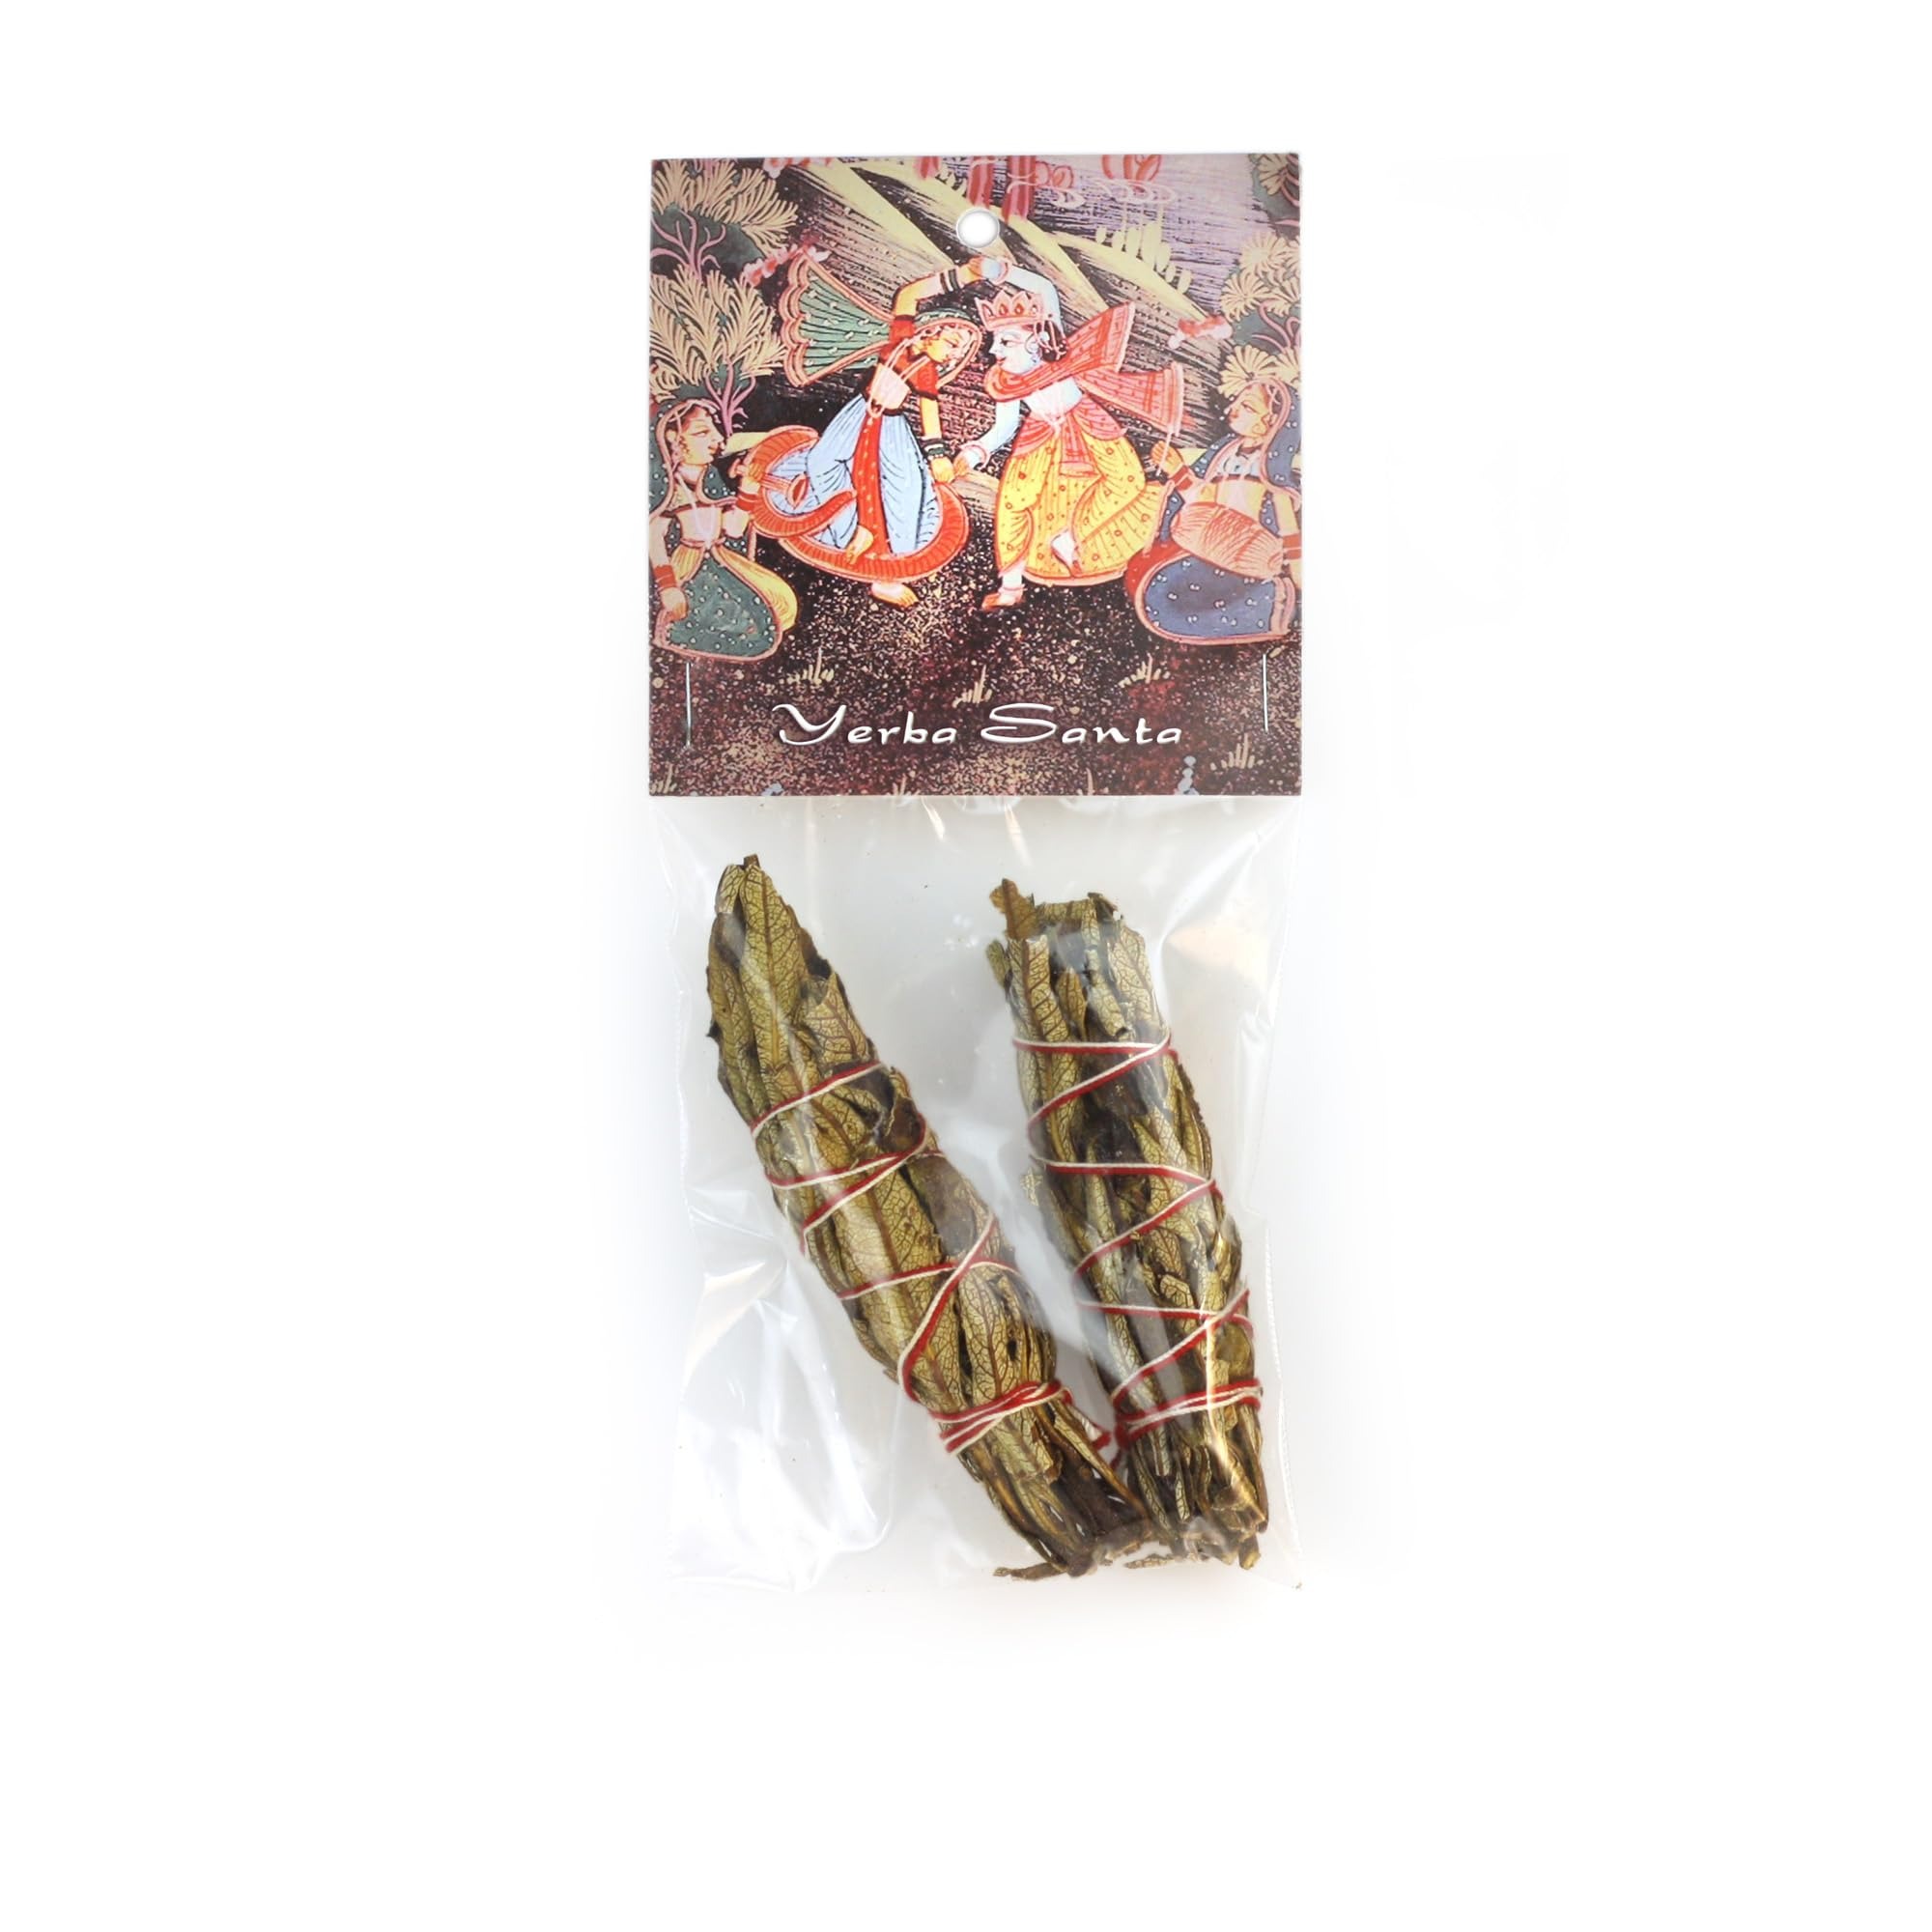
Item Name: RAMAKRISHNANANDA Yerba Santa Sumdge Bundle Pack Of 2, 1.4 OZ
Bullet Point 1: Hand-harvested and sun-dried under the Californian sun in accordance to Native American tradition
Bullet Point 2: Intention smudge for spiritual purification and to get rid of any negative energy.
Bullet Point 3: Green: Prabhuji's Gifts is a Green America Gold Certified business, and uses 100% recycled cardboard for its sage labels, and recycled and reused packaging products for shipping materials.
Product Description: Yerba Santa is Spanish for 'holy herb, ' so named by missionary priests who were amazed by its healing powers. This 100% natural smudge not only creates an uplifting scent but it is also ideal to protect and purify both yourself and your environment. It is traditionally used as a smudge or incense to neutralize harmful energy and support healing ceremonies. It also has a history as an altar offering. Aroma: Yerba Santa, uplifting Intention: To purify one's space or body, and bring protection. Smudging is a spiritual purification process that can be thought of as a cleansing smoke bath that involves lighting the bundle, gently blowing out the flame and placing it safely in a fireproof bowl, allowing the smoke to fill your space and wash over your body. This practice is held sacred within the Native American culture as well as shamanism.
Value: 1.4
Unit: Ounce

Price: 18.27